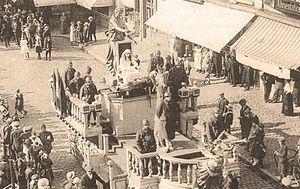
Carte postale de 1919
Le char d'Albert et Isabelle est un char du cortège de la Ducasse d'Ath
Ath est une ville francophone de Belgique située en Région wallonne, chef-lieu d'arrondissement en province de Hainaut. Elle est le siège d'une Justice de paix.
La ducasse d'Ath est une tradition populaire de la ville d'Ath, dans le Hainaut, en Belgique. Remontant au Moyen Âge, elle s’est enrichie au fil du temps, pour devenir une fête très appréciée qui dure plusieurs jours, caractérisée par la présence de géants processionnels, de chars décoratifs et de groupes historiques.